Beli Dunav Metro Station

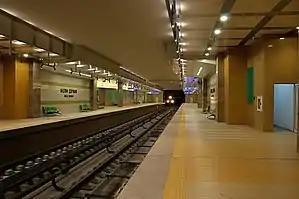

Beli Dunav Metro Station is a station on the Sofia Metro in Bulgaria. It opened on 31 August 2012. Bulgaria's PM Boyko Borisov and the President of the European Commission Jose Manuel Barroso inaugurated the new section of the Sofia Metro, which was funded with EU money.